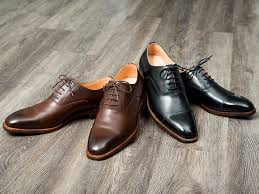
Waste category: shoes